AC 3000ME

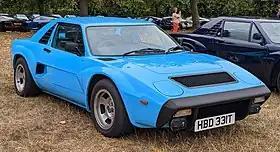

The AC 3000ME is a mid-engined sports car originally sold by AC Cars. The two-door coupé debuted at the 1973 London Motor Show. Sales did not begin until 1979 and lasted until 1984. Rights to the 3000ME and tooling were transferred to a second company who managed to produce a small number of additional cars before going into receivership themselves in mid-1985. A third company acquired the rights to the car with plans to begin selling a revised version under a different name, but only a single prototype was ever produced.